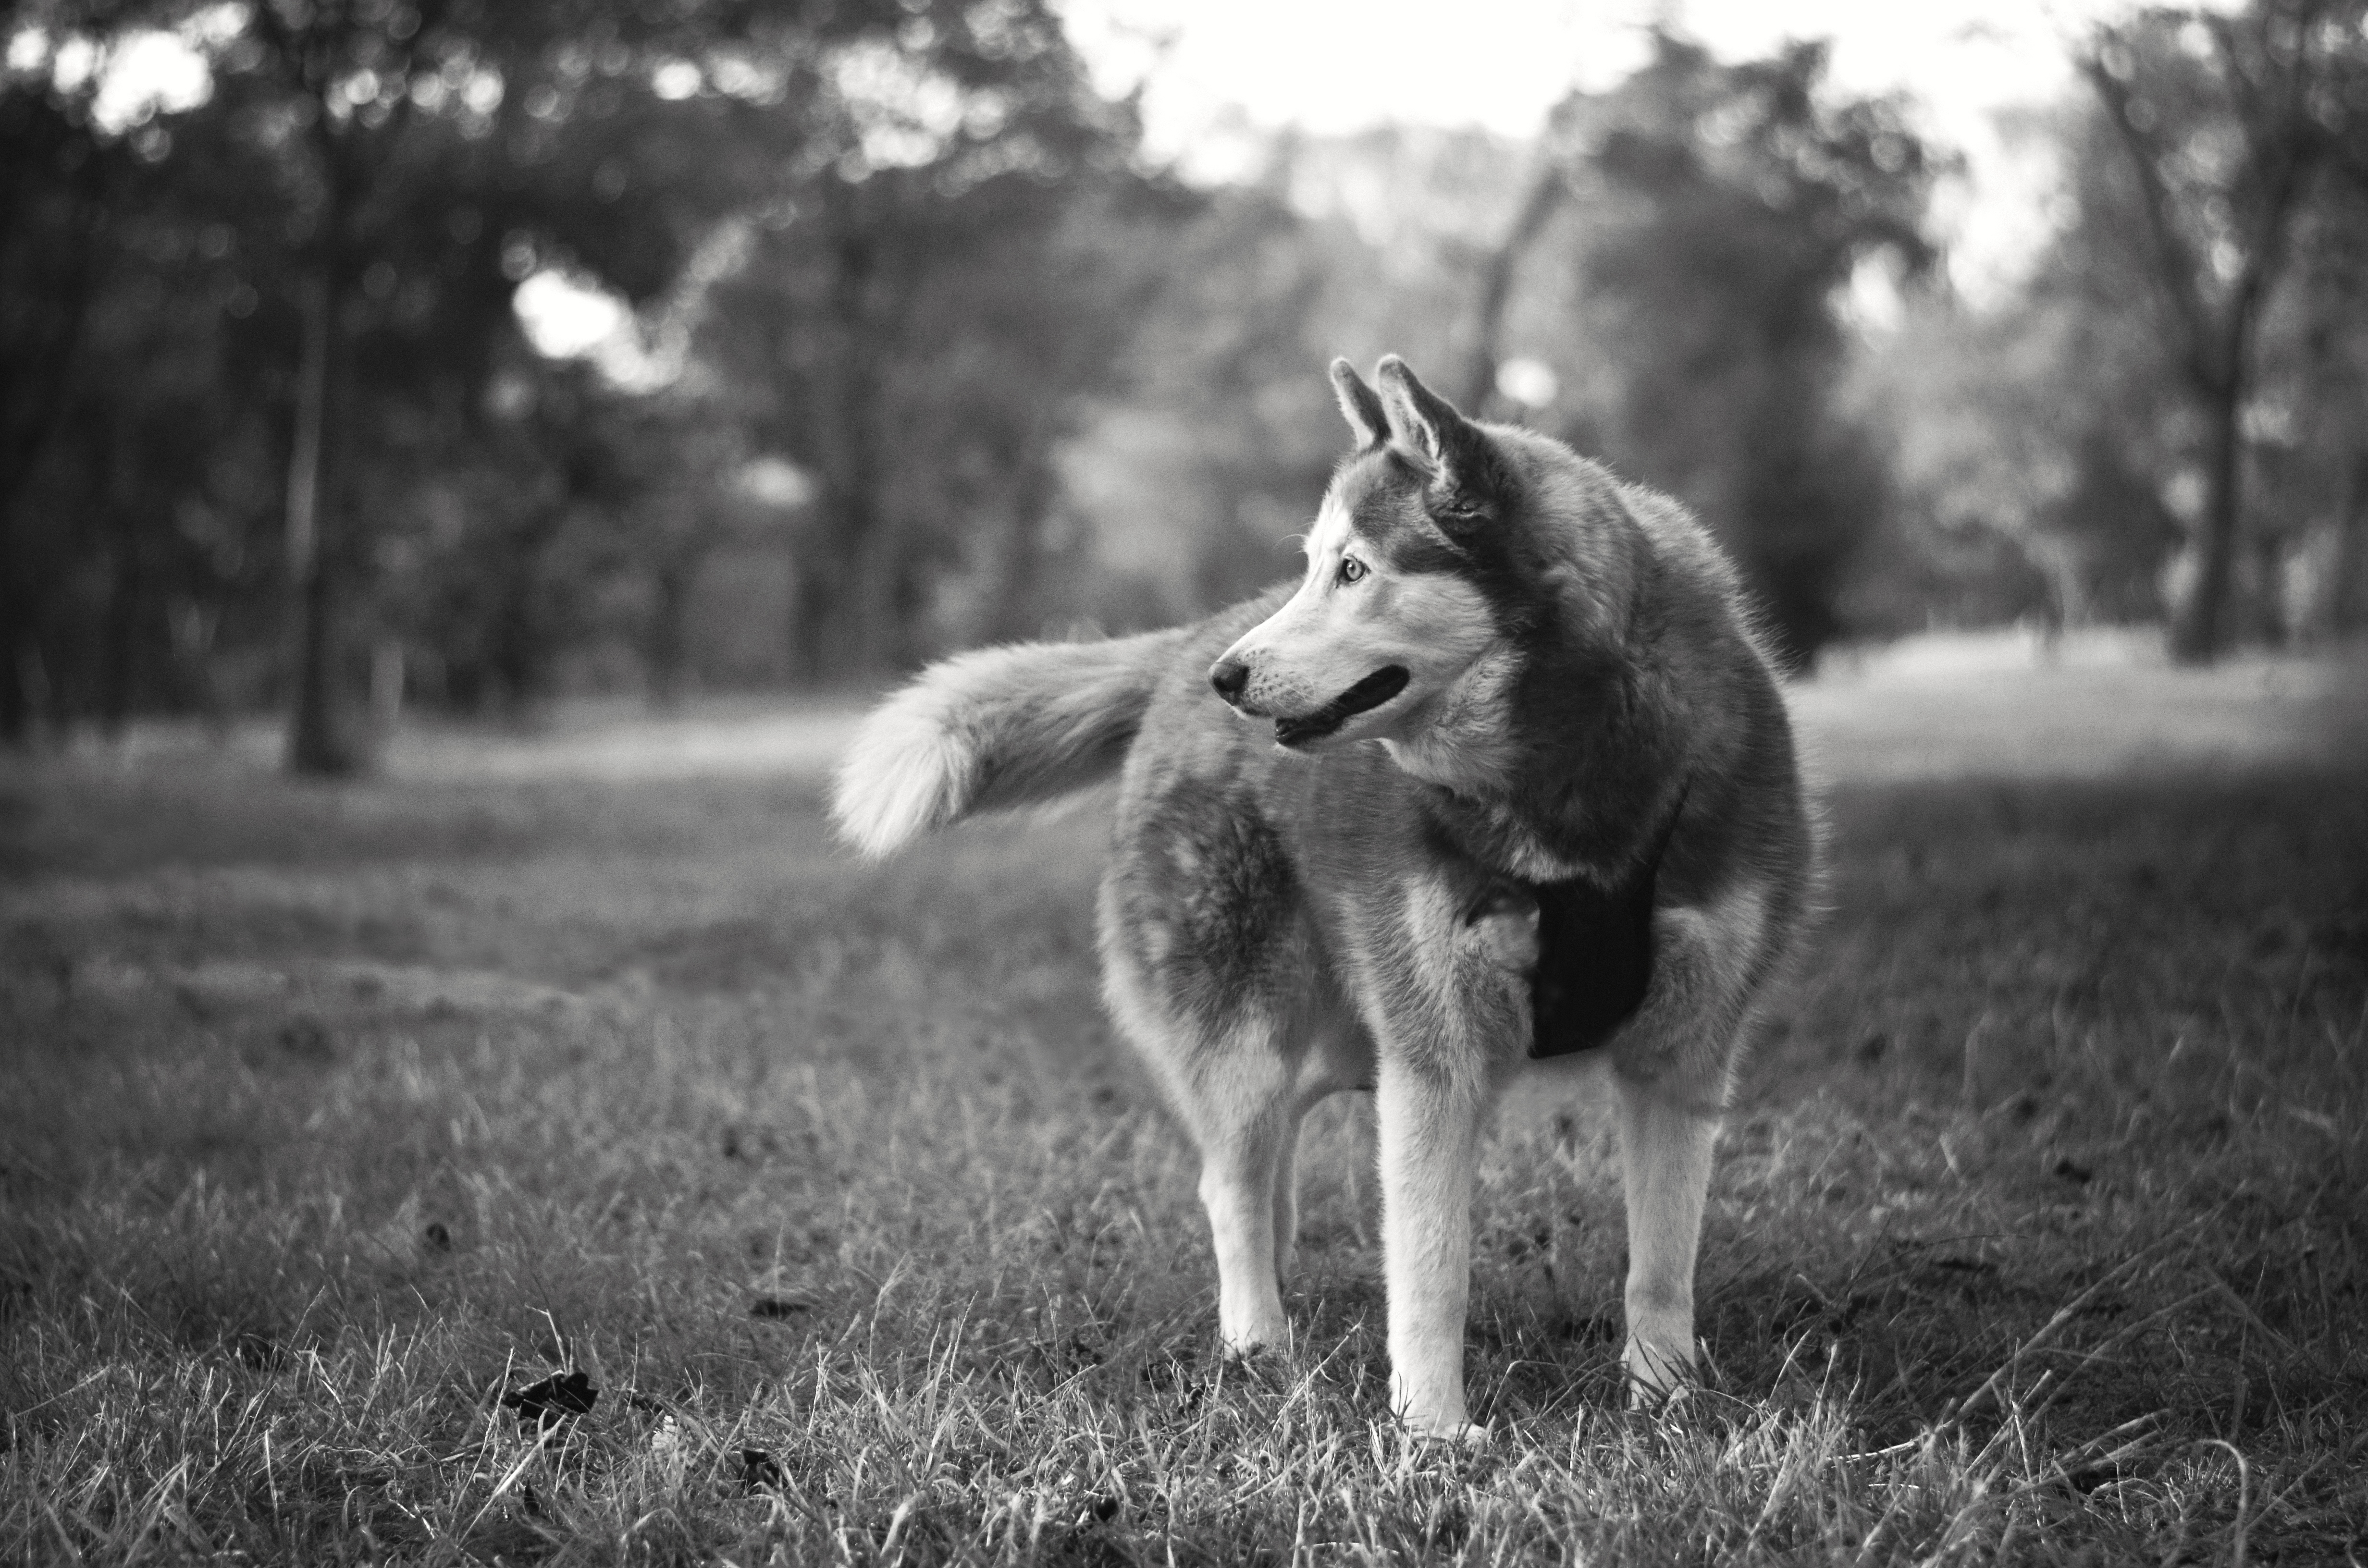
grass, black and white, dog, animal, cute, pet, mammal, monochrome, domestic animal, vertebrate, monochrome photography, dog like mammal, saarloos wolfdog, wolfdog